Teylers Oval Room

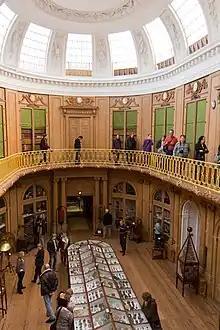
Picture taken during a rare tour of the gallery

The Oval Room in the Teylers Museum was the first part of the museum (though it was not called a museum yet) that was opened in 1784. It could be entered through the garden of the fundatiehuis, the former home of Pieter Teyler van der Hulst. The building has an oval shape built around its centerpiece, a mineralogical cabinet. The Oval Room consists of two floors; the ground floor with its display cabinets and a gallery of books that connects to the Teylers Library. On top of the room, on the roof, the astronomical observatory used to be a landmark that could be seen for miles along the river Spaarne. The gallery and observatory are longer accessible to the public, though the gallery can be seen from the ground floor.